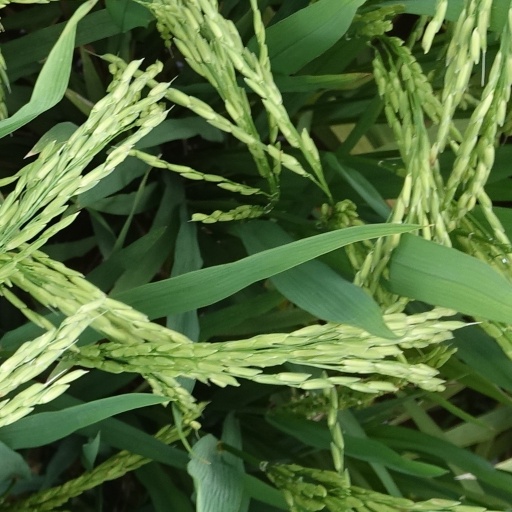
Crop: rice